Monica Seles career statistics

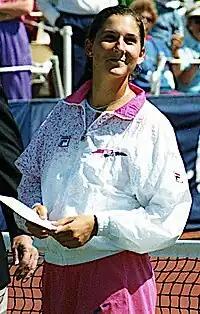
Seles in Montreal in 1992

"Only main-draw results in WTA Tour, Grand Slam tournaments, Billie Jean King Cup (Fed Cup), Hopman Cup and Olympic Games are included in win–loss records."